Varna, Bulgaria

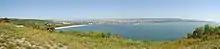
Varna Bay

The British and French campaigning against Russia in the Crimean War (1854–1856) used Varna as headquarters and principal naval base; many soldiers died of cholera and the city was devastated by a fire. A British and a French monument mark the cemeteries where cholera victims were interred. In 1866, the first railroad in Bulgaria connected Varna with the Rousse on the Danube, linking the Ottoman capital Constantinople with Central Europe; for a few years, the Orient Express ran through that route. The port of Varna developed as a major supplier of food—notably wheat from the adjacent breadbasket Southern Dobruja—to Constantinople and a busy hub for European imports to the capital; 12 foreign consulates opened in the city. Local Bulgarians took part in the National Revival; Vasil Levski set up a secret revolutionary committee.